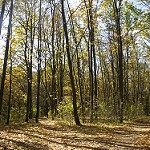
Scene: Outdoor